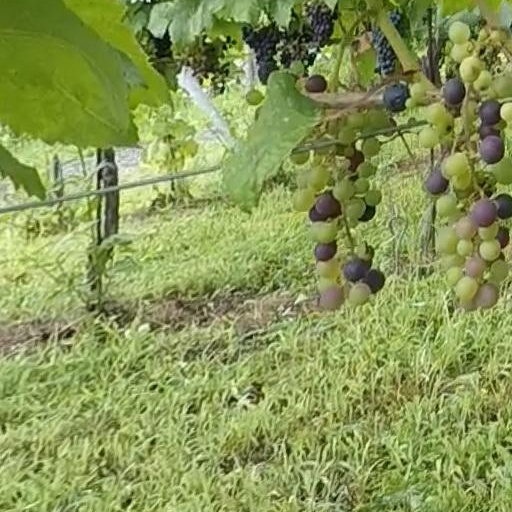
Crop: grape